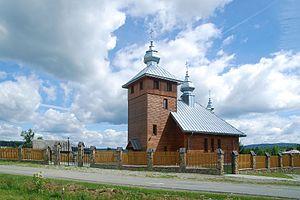
Regietów est une localité polonaise de la gmina d’Uście Gorlickie, située dans le powiat de Gorlice en voïvodie de Petite-Pologne.